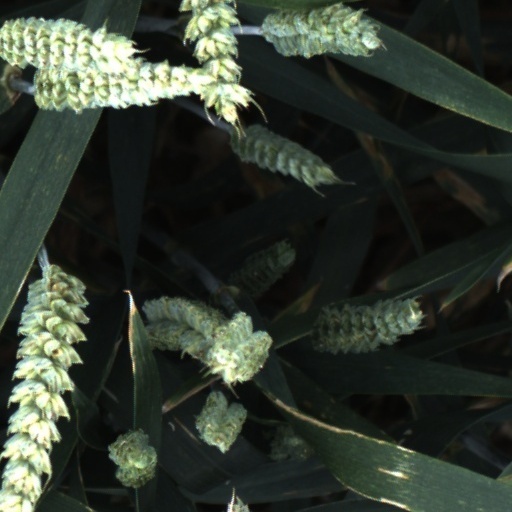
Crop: wheat